Indonesia

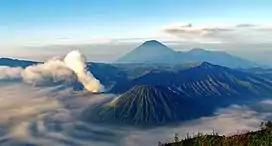
Mount Semeru and Mount Bromo in East Java. Indonesia's seismic and volcanic activity is among the world's highest

In 1512, Europeans began arriving in the archipelago, led by Portuguese traders under Francisco Serrão, to seek a monopoly of the lucrative spice trade in the Maluku Islands. Dutch and British traders soon followed, with the former establishing the Dutch East India Company ("Verenigde Oostindische Compagnie", VOC) in 1602, which eventually became the dominant European power for almost two centuries. After the VOC's dissolution in 1799 during the French Revolutionary Wars, the Dutch East Indies was established as a nationalised colony, marking the beginning of formal colonial rule by the Netherlands. Over the next century and a half, Dutch control over the archipelago was tenuous, as they faced continuous rebellions from local leaders like Prince Diponegoro in central Java, Imam Bonjol in central Sumatra, Pattimura in Maluku, and fighters in Aceh. Dutch dominance only extended to Indonesia's modern boundaries in the early 20th century, with the establishment of Dutch posts in New Guinea.